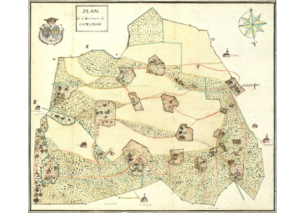
Recueil Jean-Baptiste Fouquet
Les fonds patrimoniaux des bibliothèques de l'université de Bordeaux naissent de la création de la bibliothèque de l'Université en 1879. L'université est divisée en trois entités en 1960 mais la bibliothèque garde sa direction unique.